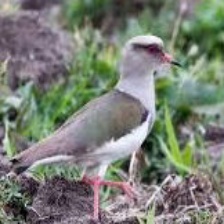
Species: ANDEAN LAPWING
Scientific name: VANELLUS RESPLENDENS